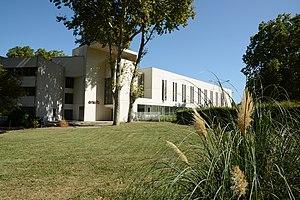
bâtiments de l'Enssib
L'École nationale supérieure des sciences de l'information et des bibliothèques est un grand établissement public français d'enseignement supérieur en sciences de l'information et des bibliothèques et en histoire placé sous la tutelle directe du ministère français de l'Enseignement supérieur et de la recherche. Elle est située à Villeurbanne, à côté de Lyon.